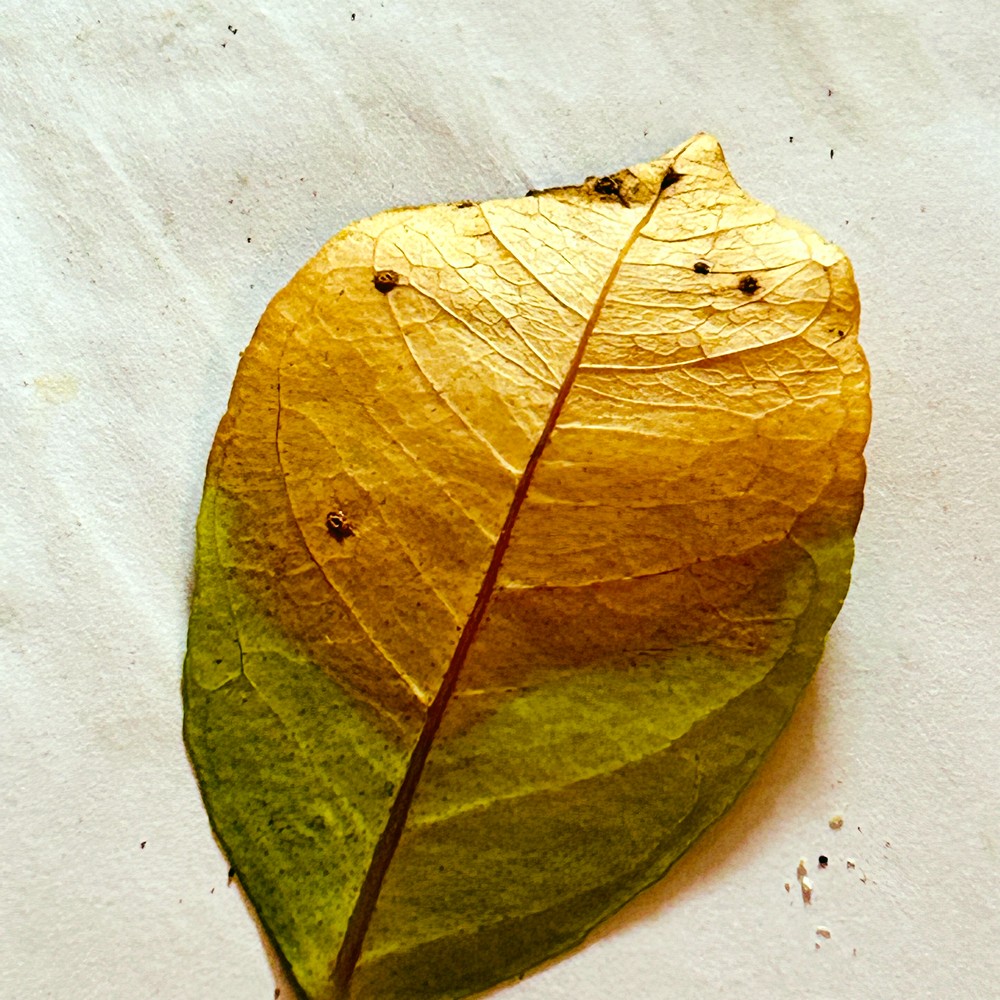
Label: Dry Leaf